Hot work

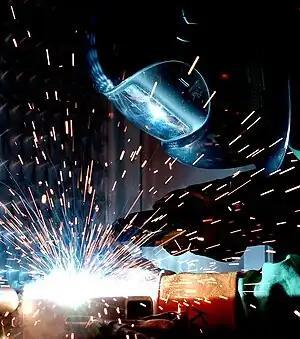
Gas Metal Arc Welding

The process of joining two pieces of metal or plastic together through an electrode. Several forms of welding exist, including: